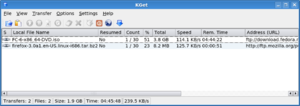
Kget est un gestionnaire de téléchargement intégré à l'environnement de bureau KDE, en particulier à Konqueror, qui permet de télécharger des fichiers depuis un site Web, site ftp ou lien metalink, de manière souvent plus efficace et pratique qu'avec un navigateur web.